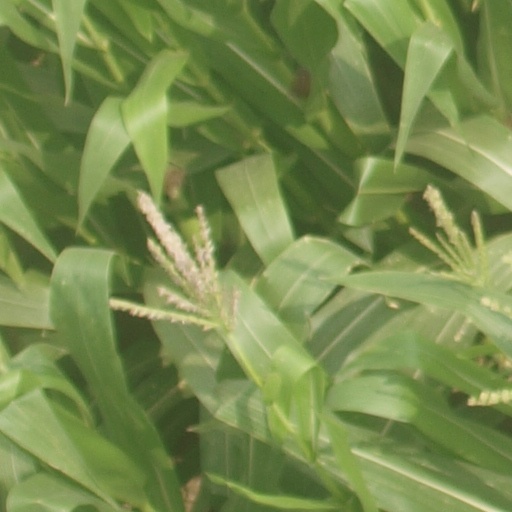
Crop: maize; corn